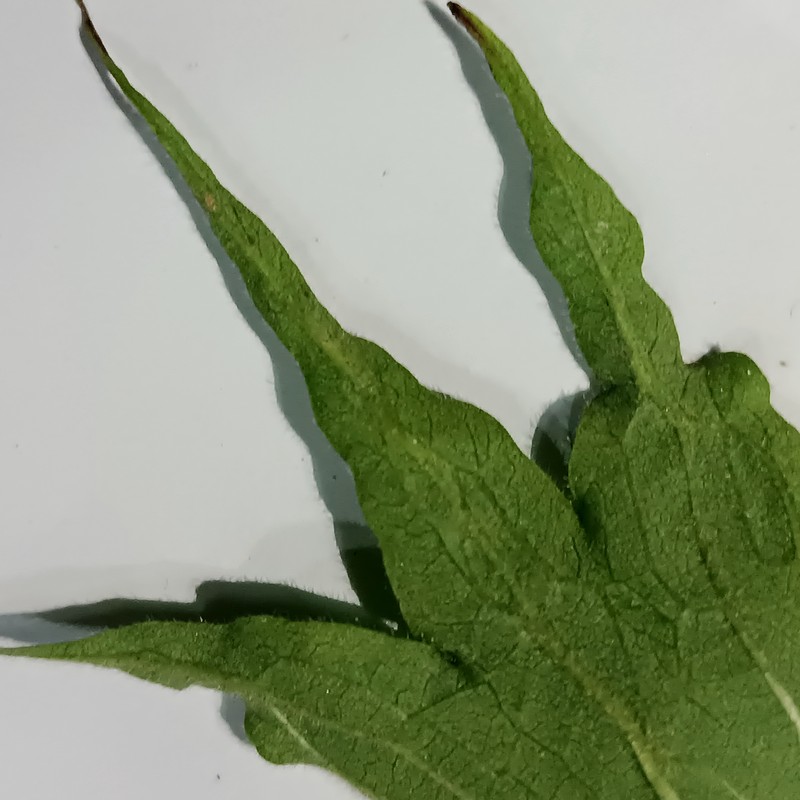
Label: Herbicide Growth Damage